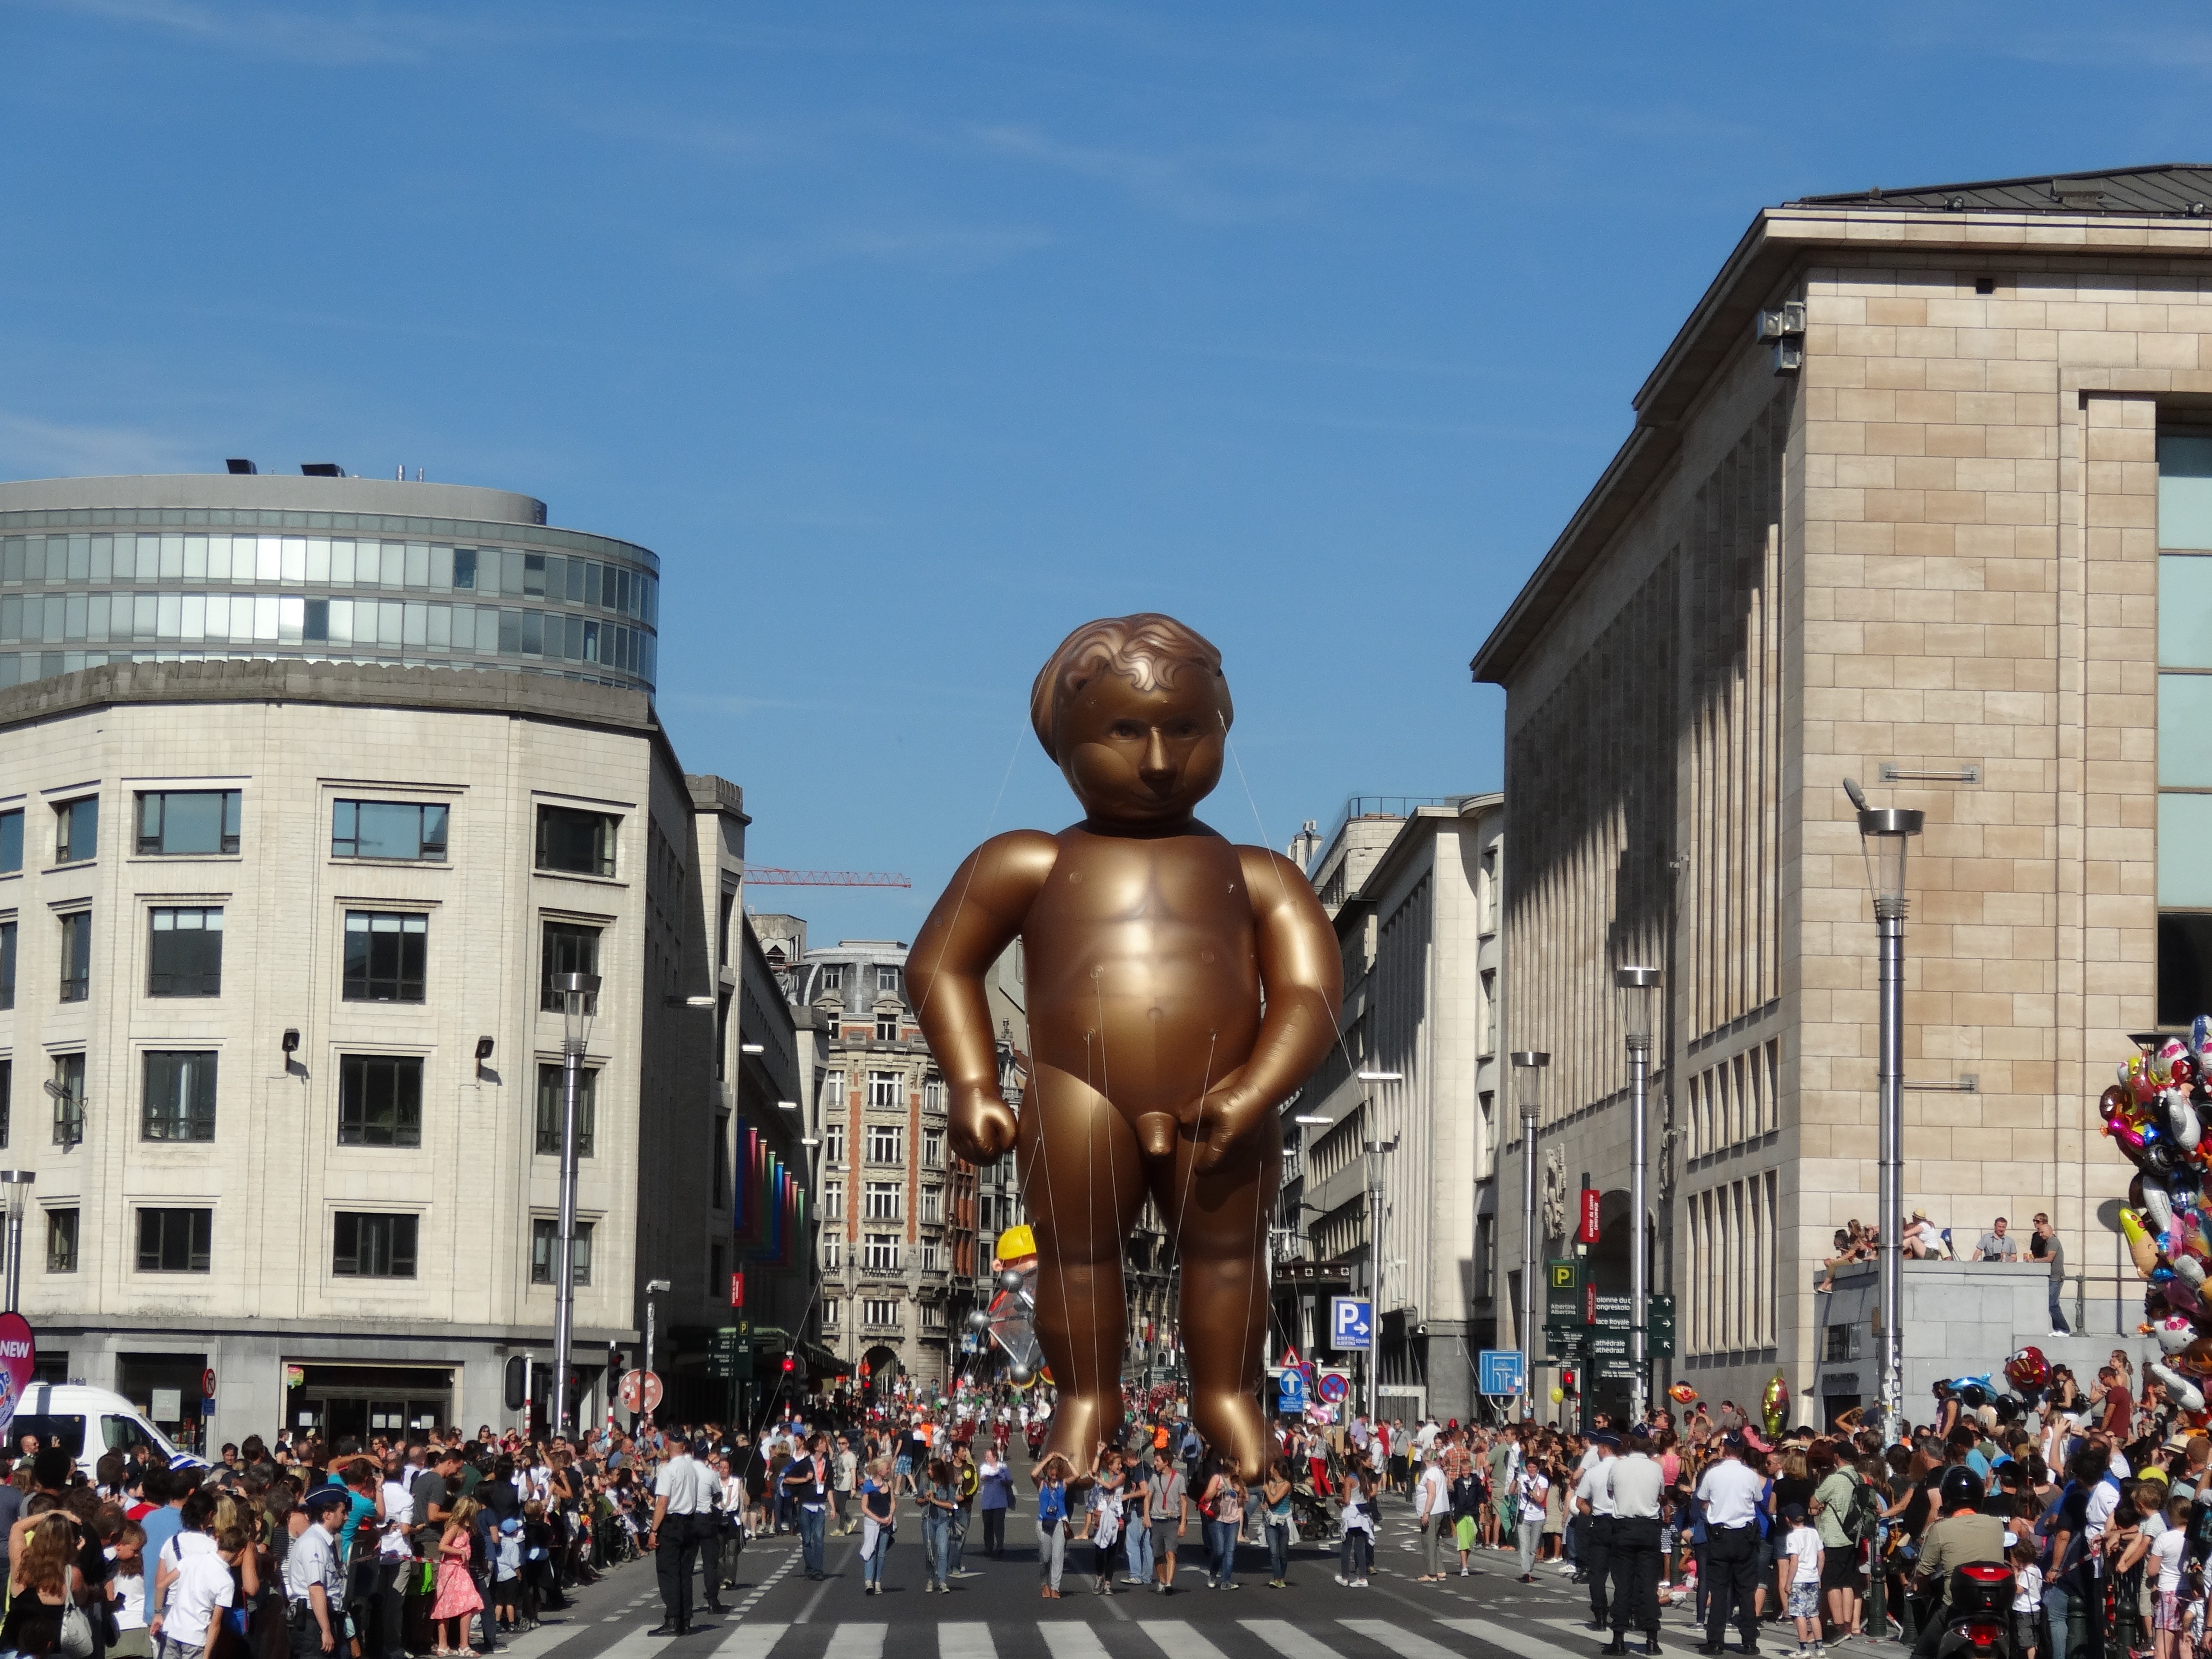
people, crowd, monument, statue, festival, brussels, parade balloons, manneke pis, mont des arts